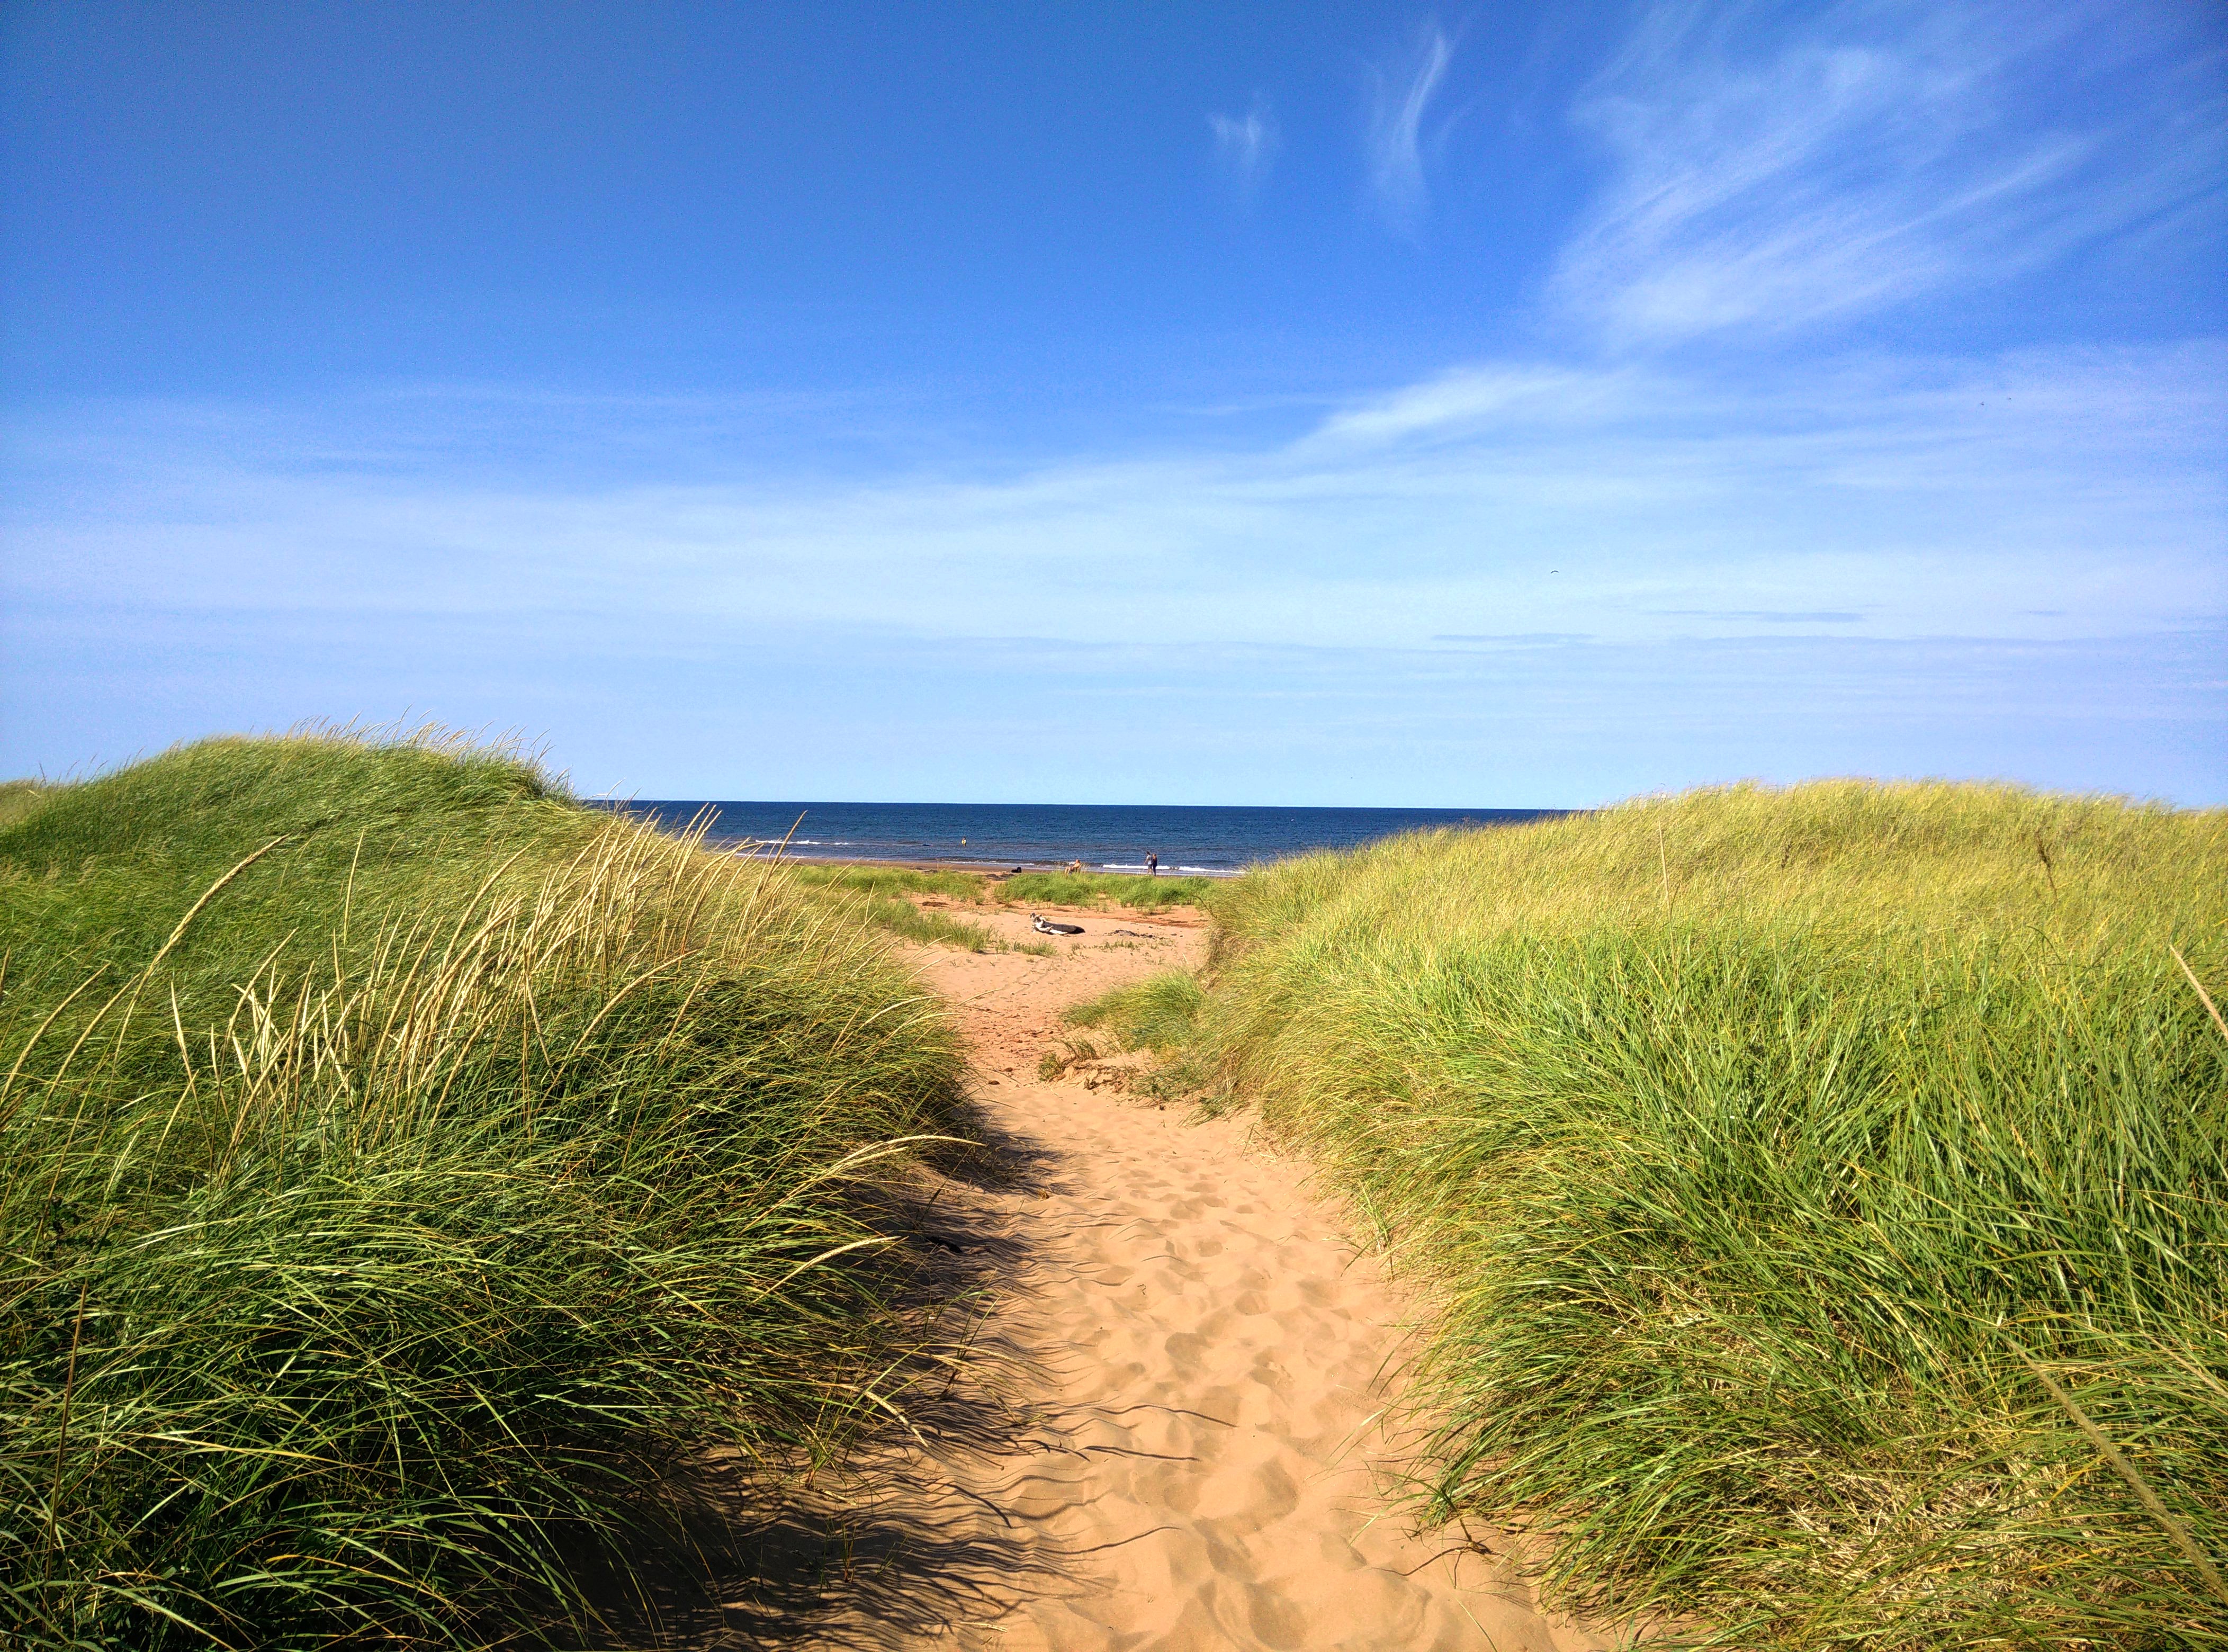
beach, landscape, sea, coast, nature, grass, sand, ocean, horizon, marsh, cloud, sky, field, meadow, prairie, hill, dune, shore, wind, cliff, terrain, plain, grassland, wetland, plateau, habitat, ecosystem, steppe, rural area, landform, natural environment, geographical feature, grass family, ecoregion